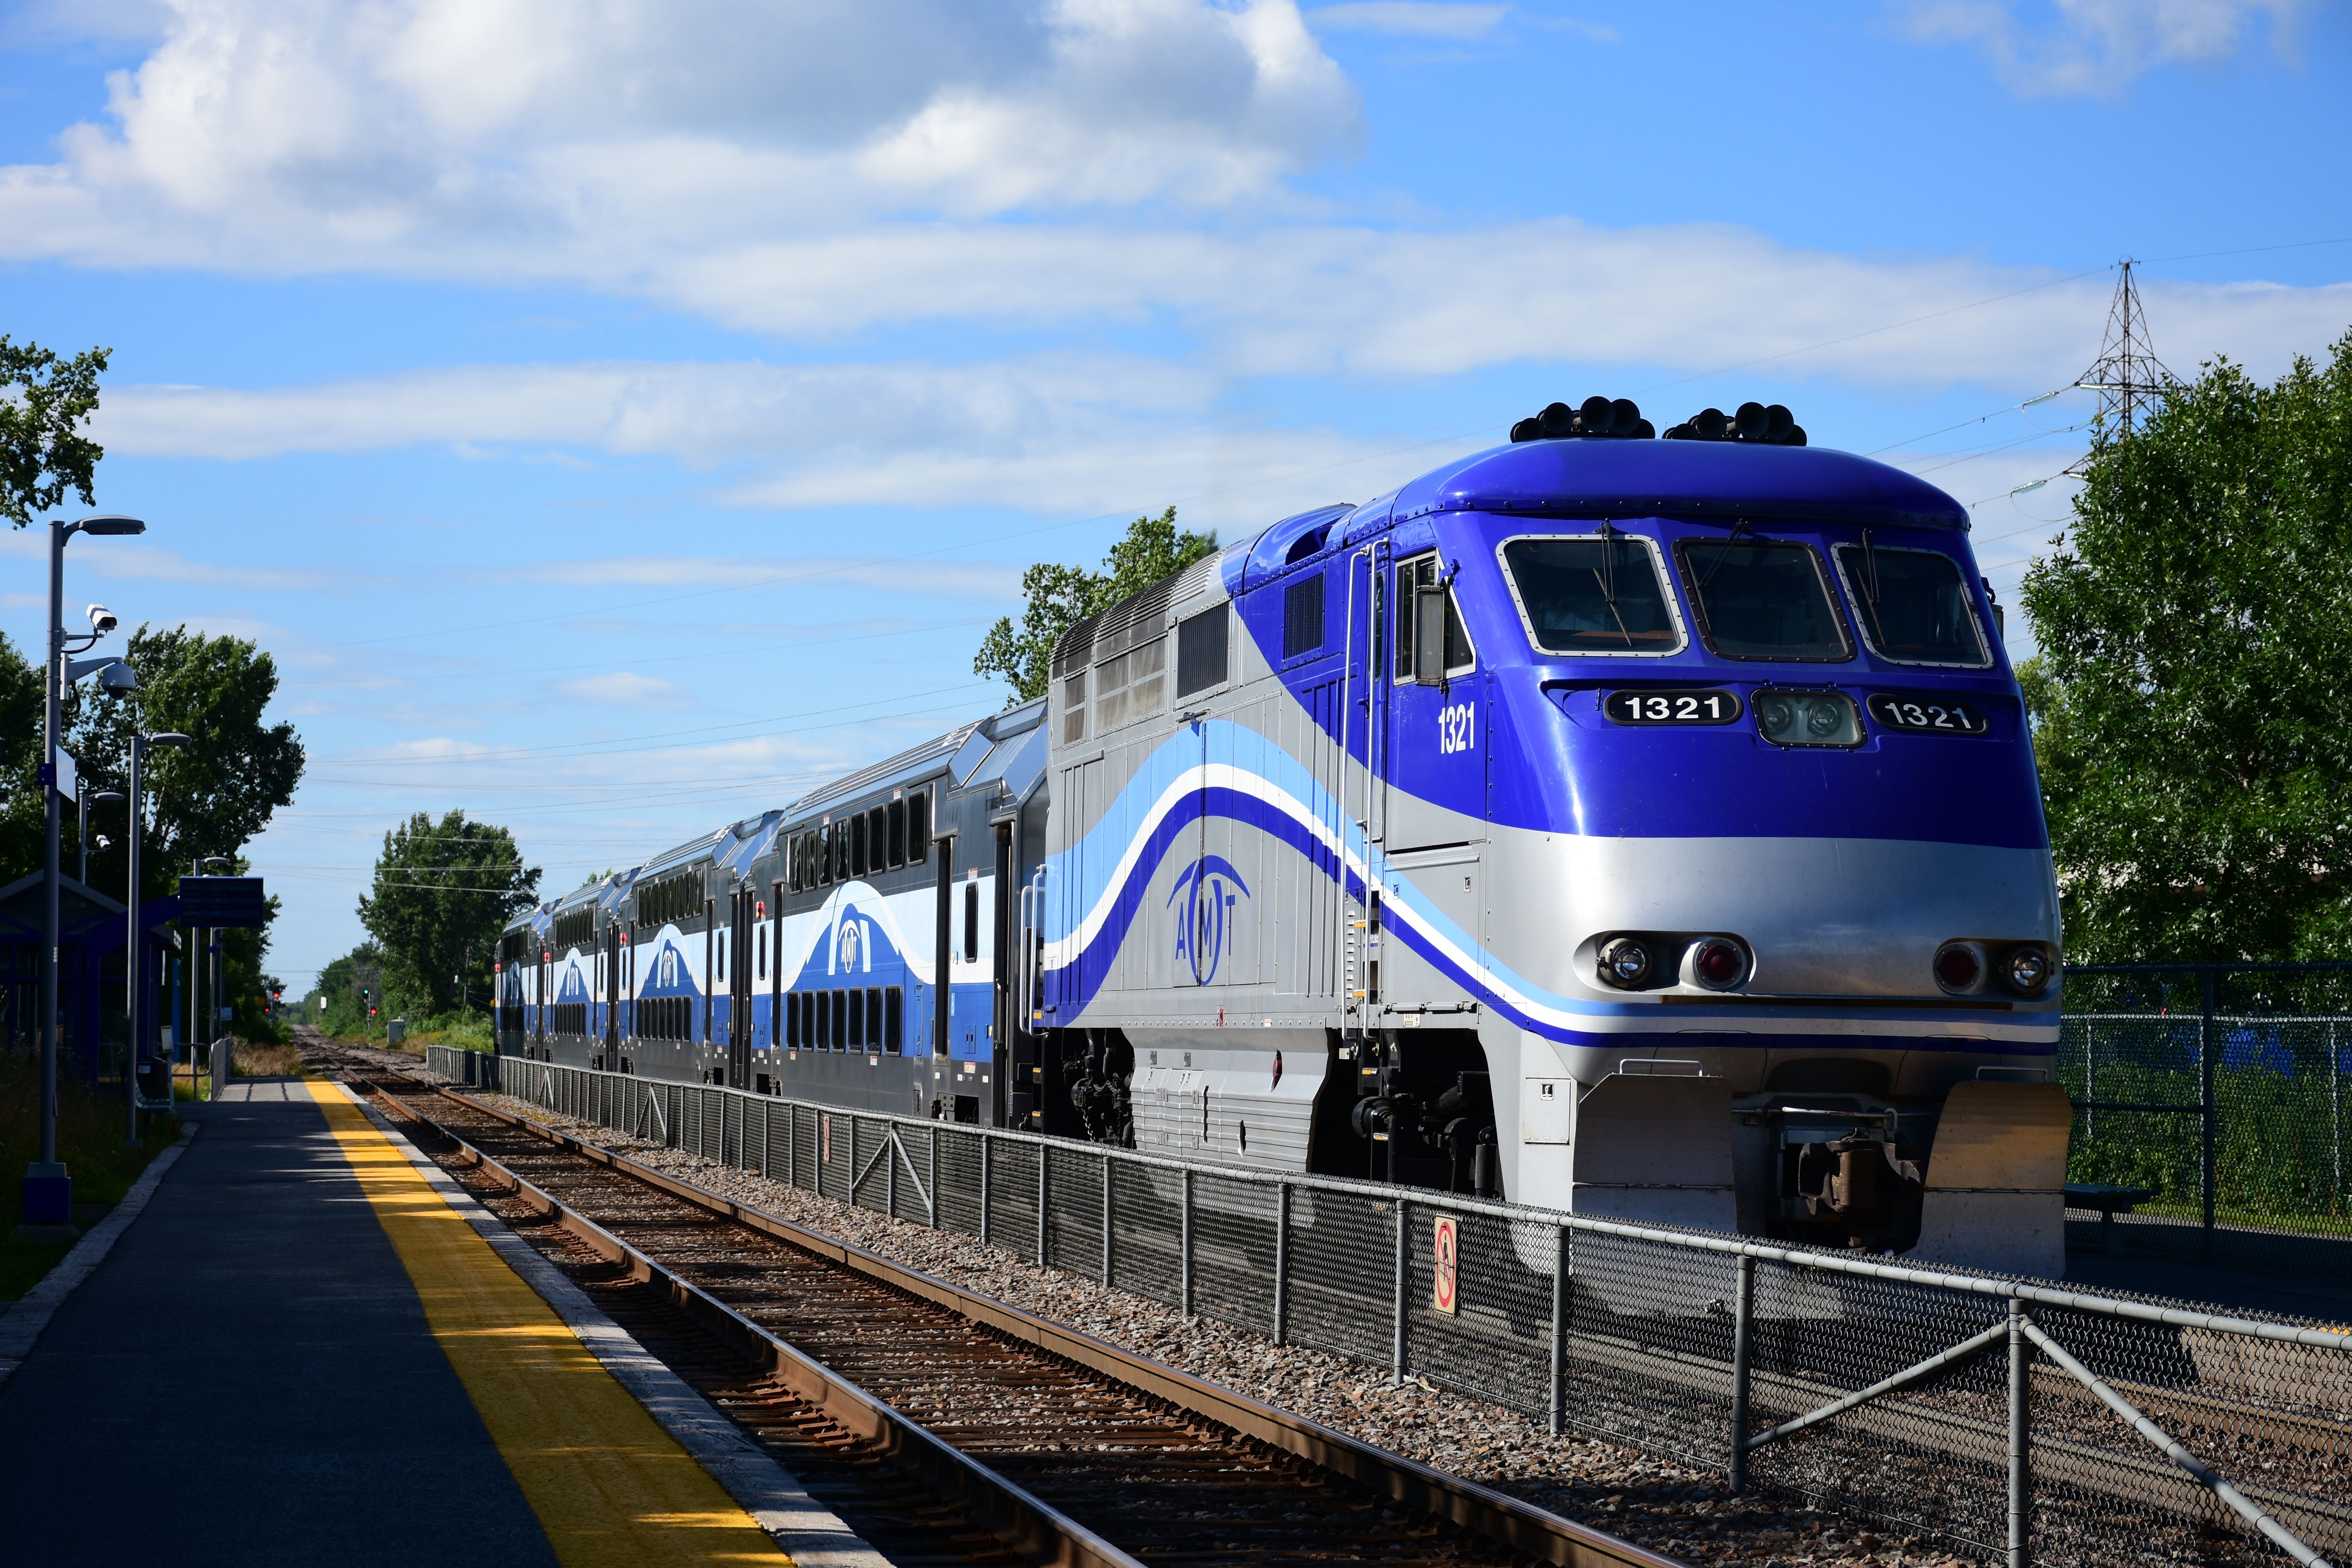
sky, railway, railroad, wagon, rail, train, travel, metro, transit, transportation, transport, evening, vehicle, station, platform, city life, public transport, trees, clouds, departure, locomotive, passenger, rail transport, land vehicle, rolling stock, metropolitan area, high speed rail